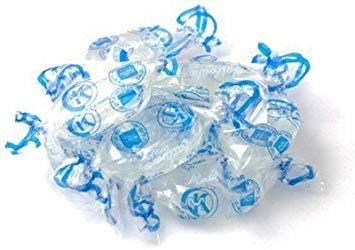
Item Name: Matlow's Mint Hard Candy Kosher 5.5lb
Bullet Point 1: These classic crystal clear Mint candies are solid hard candies with no filling
Bullet Point 2: Approximately 60 pieces per lb.
Bullet Point 3: Certified Kosher under the strict supervision of the Manchester Bais Din.
Product Description: Matlow&apos;s mint flavored candy is manufactured in England by Matlow&apos;s. These classic crystal mint candies are solid hard candies with no filling, especially made to dissolve slowly in the mouth. The candy is peppermint flavored for that fresh coolness and invigorating tang. Each individually transparent-wrapped crystal mint candy is oval shaped.
Value: 88.0
Unit: Ounce

Price: 36.49